The Man Who Haunted Himself

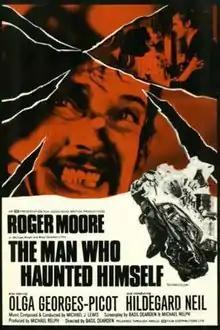
Theatrical release poster

The Man Who Haunted Himself is a 1970 British psychological thriller film directed by Basil Dearden and starring Roger Moore. It was written by Dearden, Michael Relph and Bryan Forbes based on the 1957 novel "The Strange Case of Mr Pelham" by Anthony Armstrong, and is a variation on the "Jekyll and Hyde" story. It was Dearden's final film prior to his death in 1971.